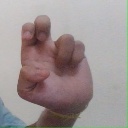
अक्षर: अ